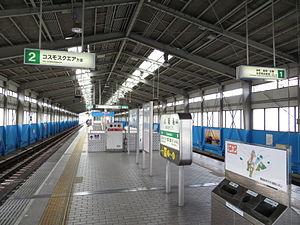
Osakako est une station du métro d'Osaka sur la ligne Chūō dans l'arrondissement de Minato à Osaka.